Taxi Driver (collection)

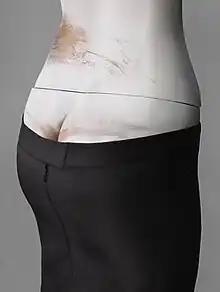
Refer to caption

"Taxi Driver" comprised some 26 pieces: 13 brand-new designs, in addition to concepts reworked from "Jack the Ripper" and other miscellaneous items. Many designs featured the sharp tailoring that became a McQueen signature. The clothes in the collection were made with unconventional techniques and materials, partially because McQueen and Ungless could rarely afford to buy decent fabric. McQueen used liquid latex to finish the edges of some garments rather than sewing a hem. He made a tank top of two layers of a clear plastic shower curtain, with partridge feathers wedged inside. Another garment had feathers lined up vertically around the collar, obscuring the face. The feathers were supplied by Ungless, whose father was a gamekeeper. Ungless created a series of prints for the collection from photos of missing and murdered people, rendered in black and white on cheap cotton; this became a skater skirt and a top. He printed an image of Robert De Niro as Travis Bickle from the 1976 film "Taxi Driver" on grey taffeta, from which McQueen made a tailored jacket or vest.